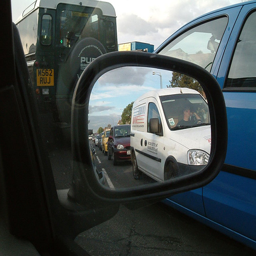
A side view mirror on a car reflecting a white van.
A view from the side mirror of a car shows bumper to bumper traffic, as far as the eye can see.
A rearview mirror of a vehicle showing the traffic behind it
a line of cars parked in a very long line
A side mirror view of traffic behind a vehicle.